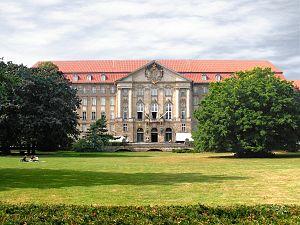
Le Conseil de contrôle allié ou Autorité de contrôle alliée, en allemand Alliierter Kontrollrat, aussi appelée les quatre puissances, était l'organe directeur des zones d'occupation alliées en Allemagne après la fin de la Seconde Guerre mondiale en Europe, particulièrement pendant la période entre 1945 et 1949, assurant ainsi l'ensemble des compétences d'un gouvernement allemand.